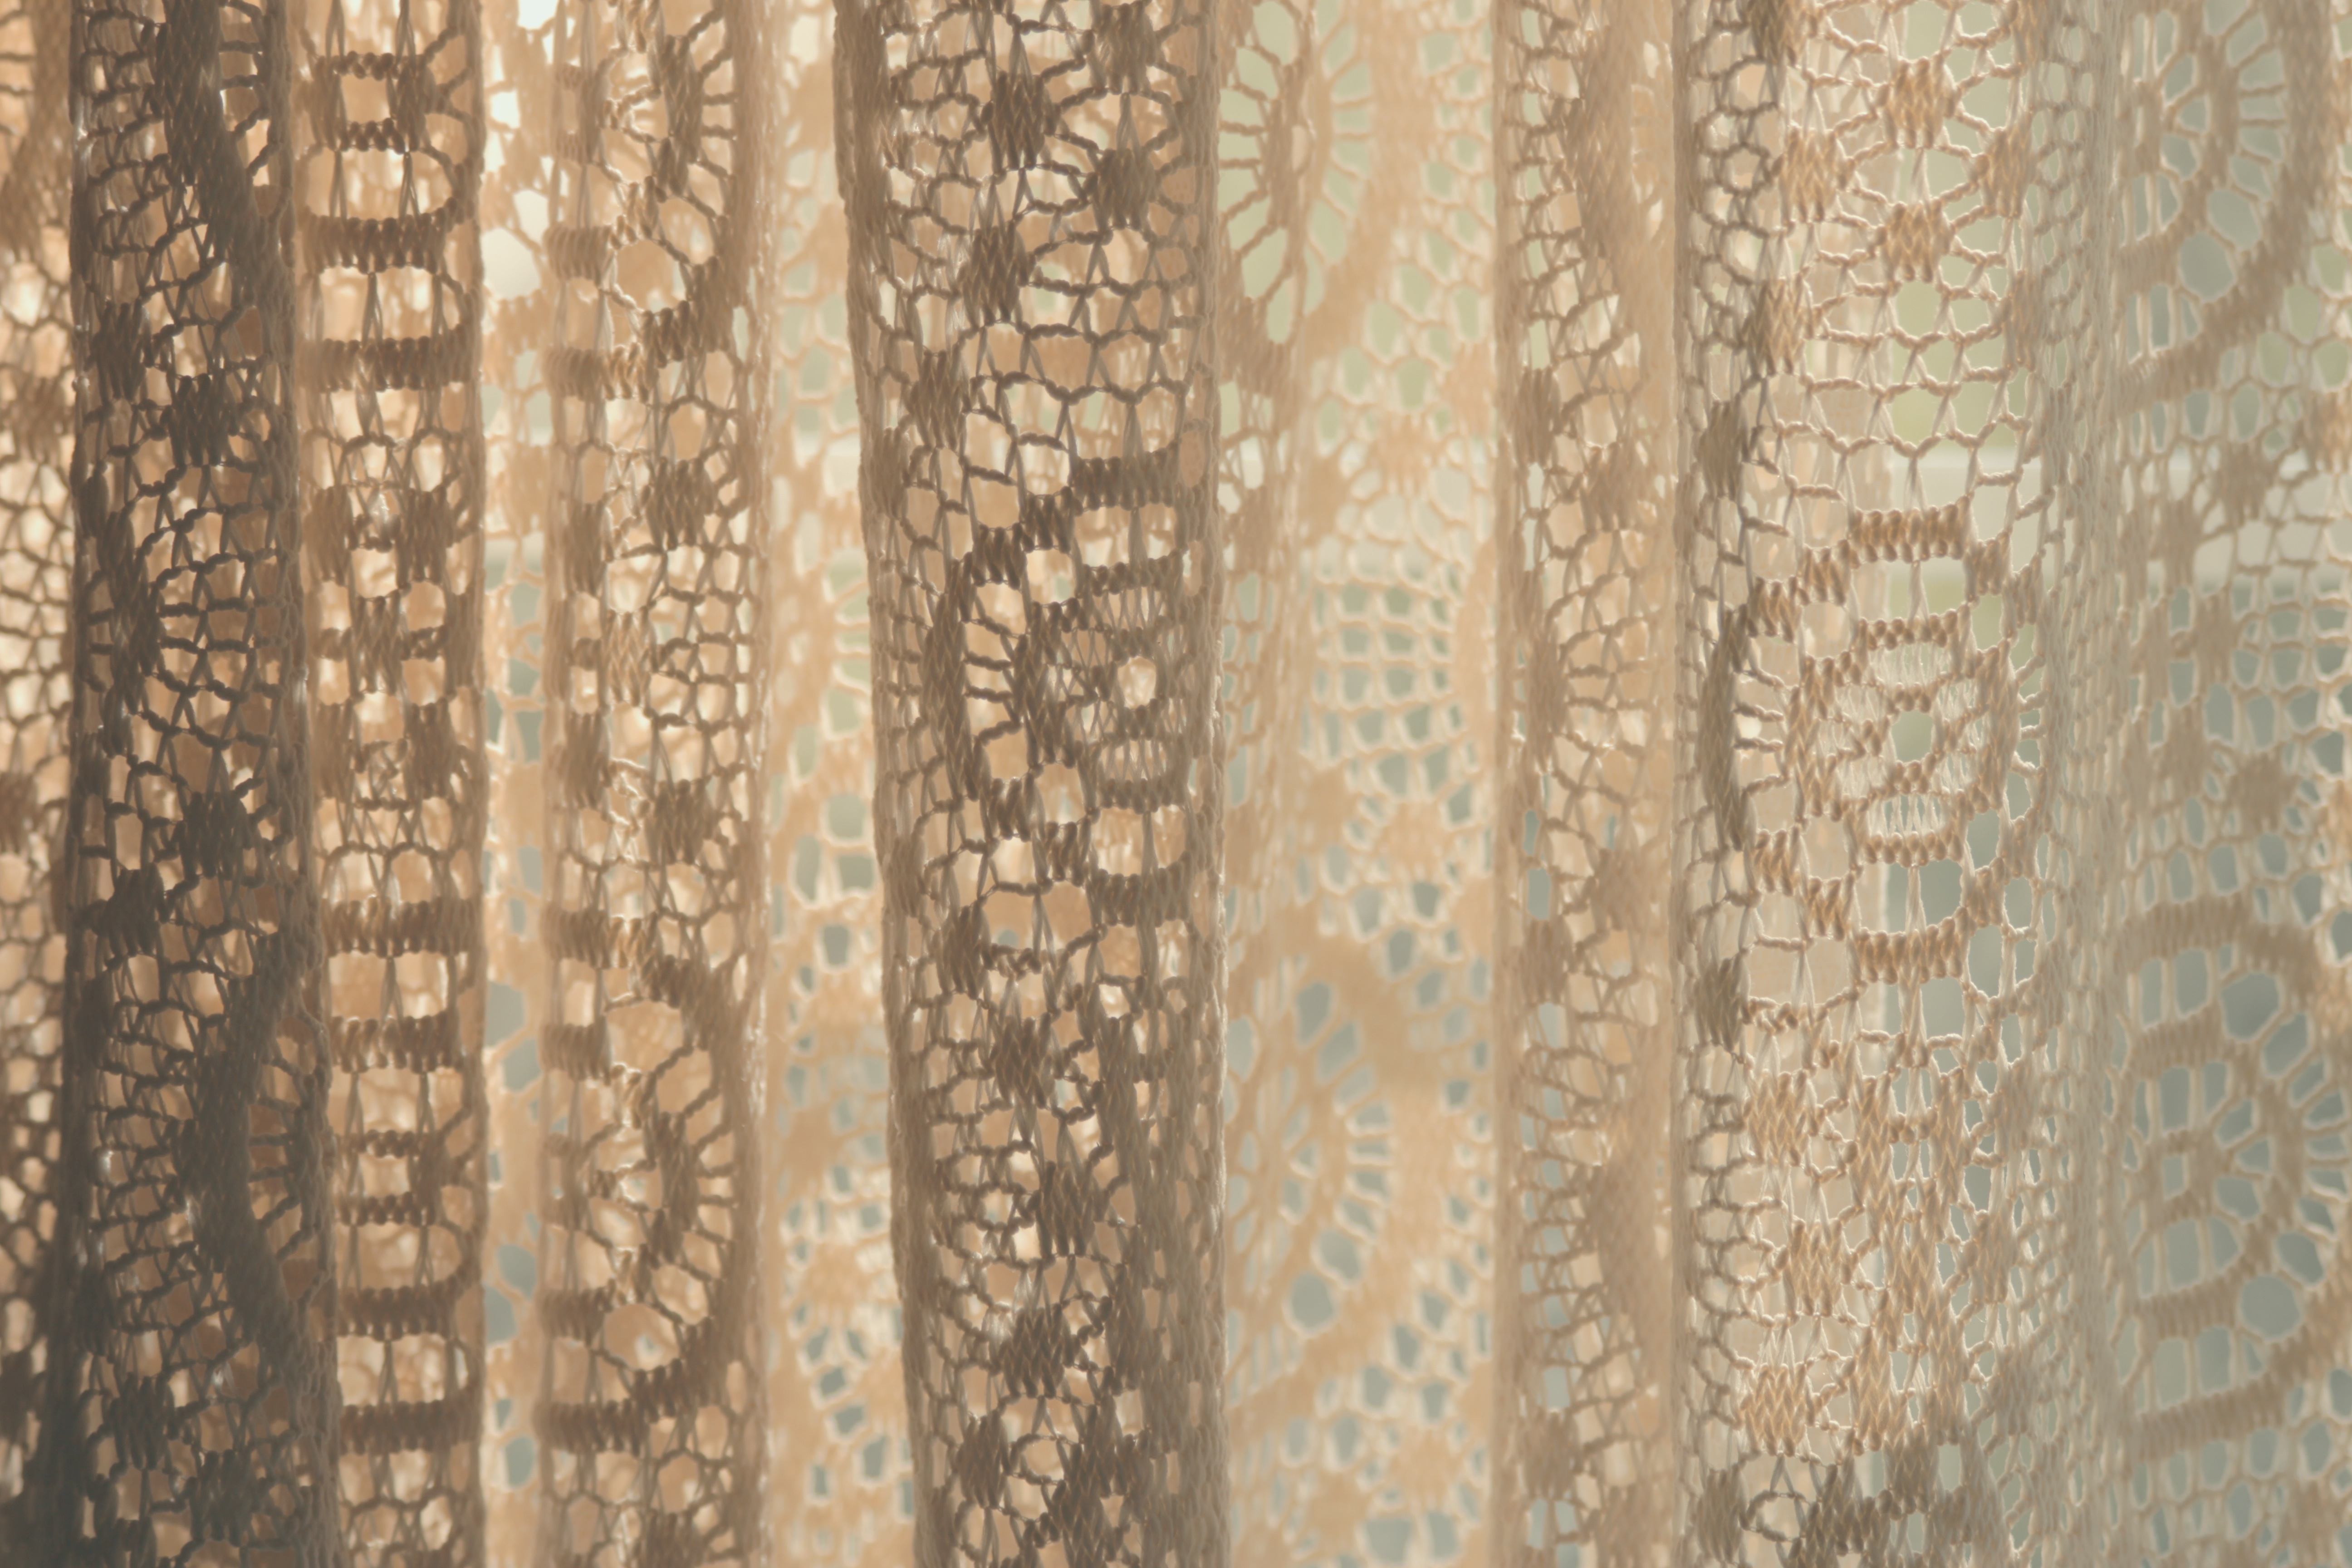
pattern, lace, curtain, decor, material, interior design, textile, dress, design, gown, flooring, window treatment